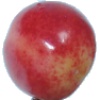
Label: Cherry Rainier 1